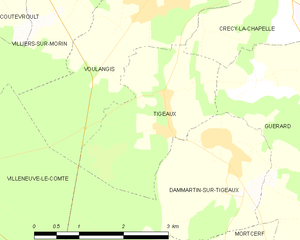
Carte des communes françaises Tigeaux